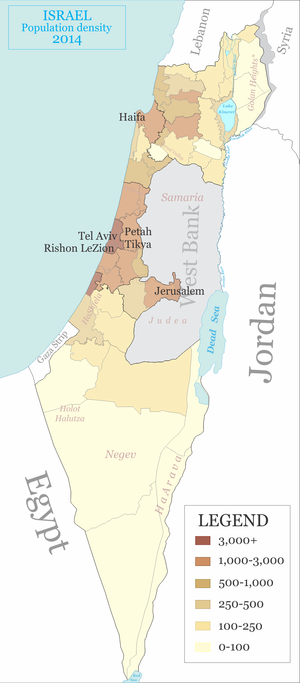
Une ville de développement est une des nombreuses villes créées en Israël dans les années 1950 et au début des années 1960, dans le but de favoriser l'intégration de centaines de milliers de nouveaux immigrants, réputées cependant pour avoir été, dès l'origine, des lieux de marginalisation sociale. La majorité des habitants qui y ont été envoyés étaient des juifs orientaux ou séfarades.
Les ma’abarot, au singulier ma’abarah étaient des camps de transit établis en Israël qui accueillirent dans les années 1950 jusqu'à 250 000 réfugiés juifs. Les conditions de vie précaires dans ces camps ont laissé une empreinte dans la mémoire collective israélienne, en particulier dans celle des juifs originaires des pays arabes et musulmans, qui y étaient les plus nombreux.